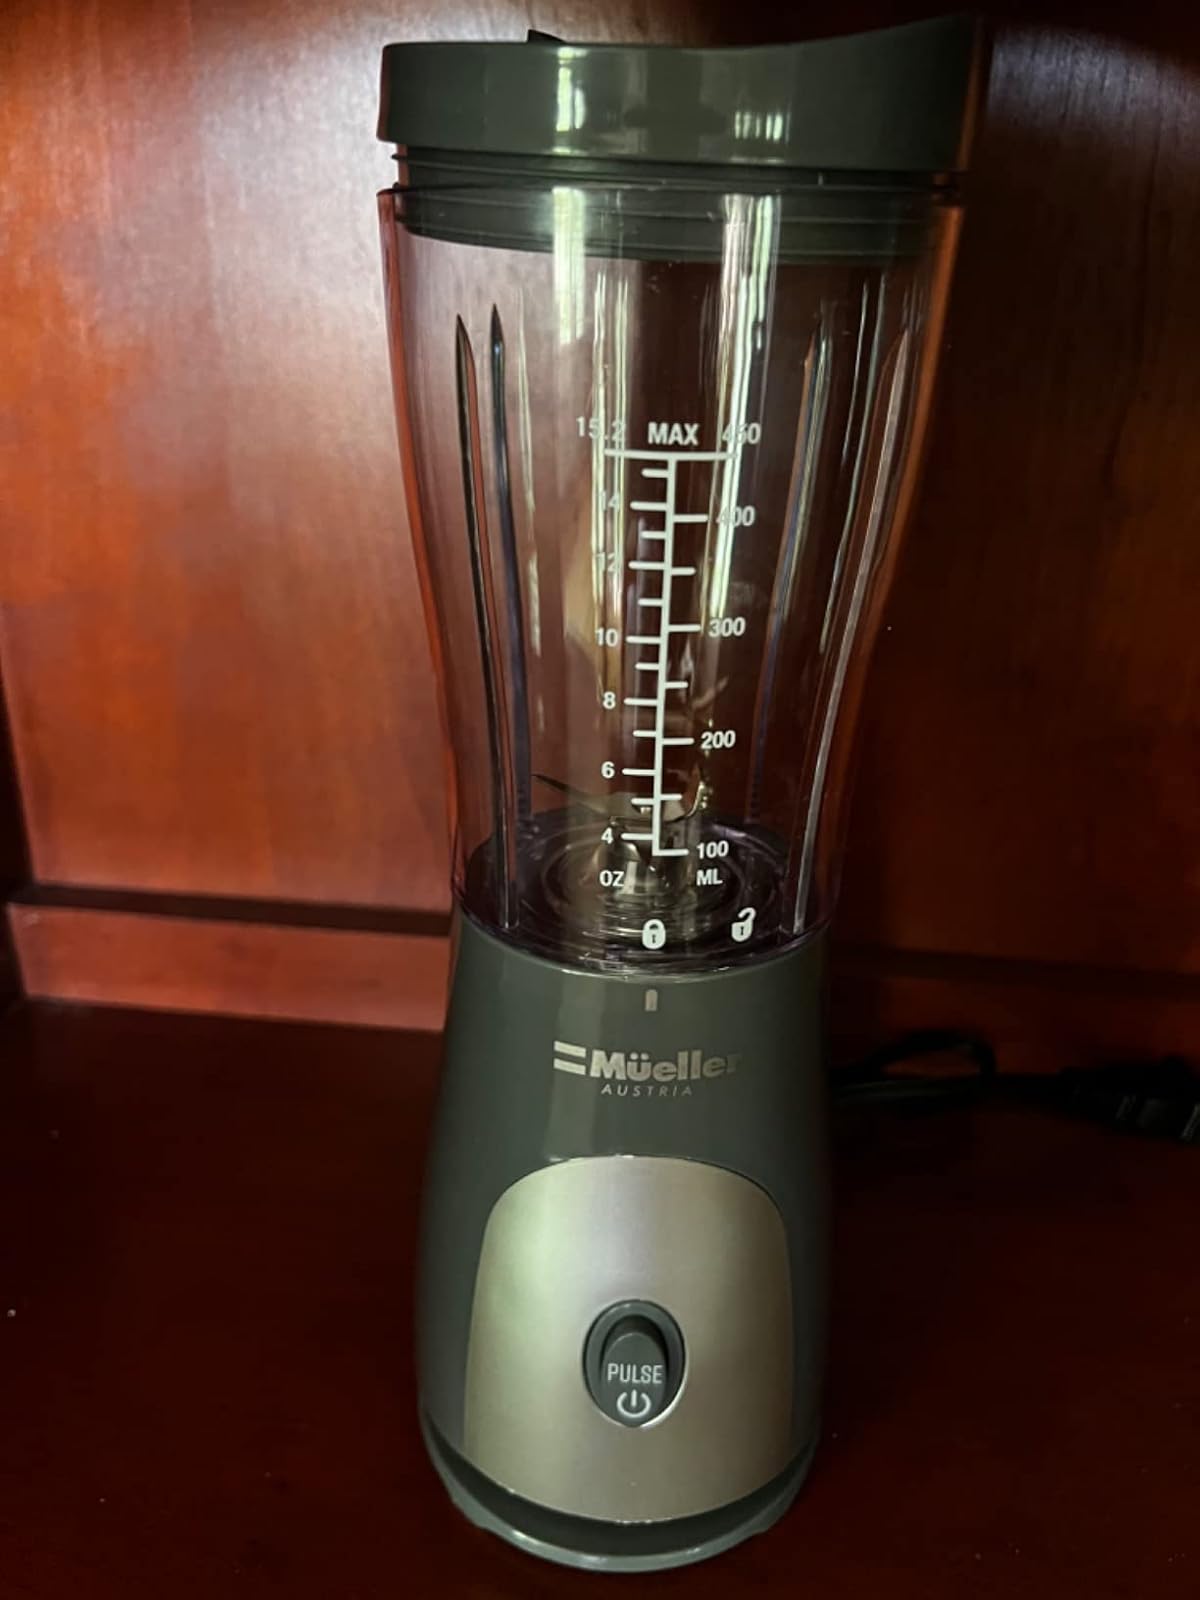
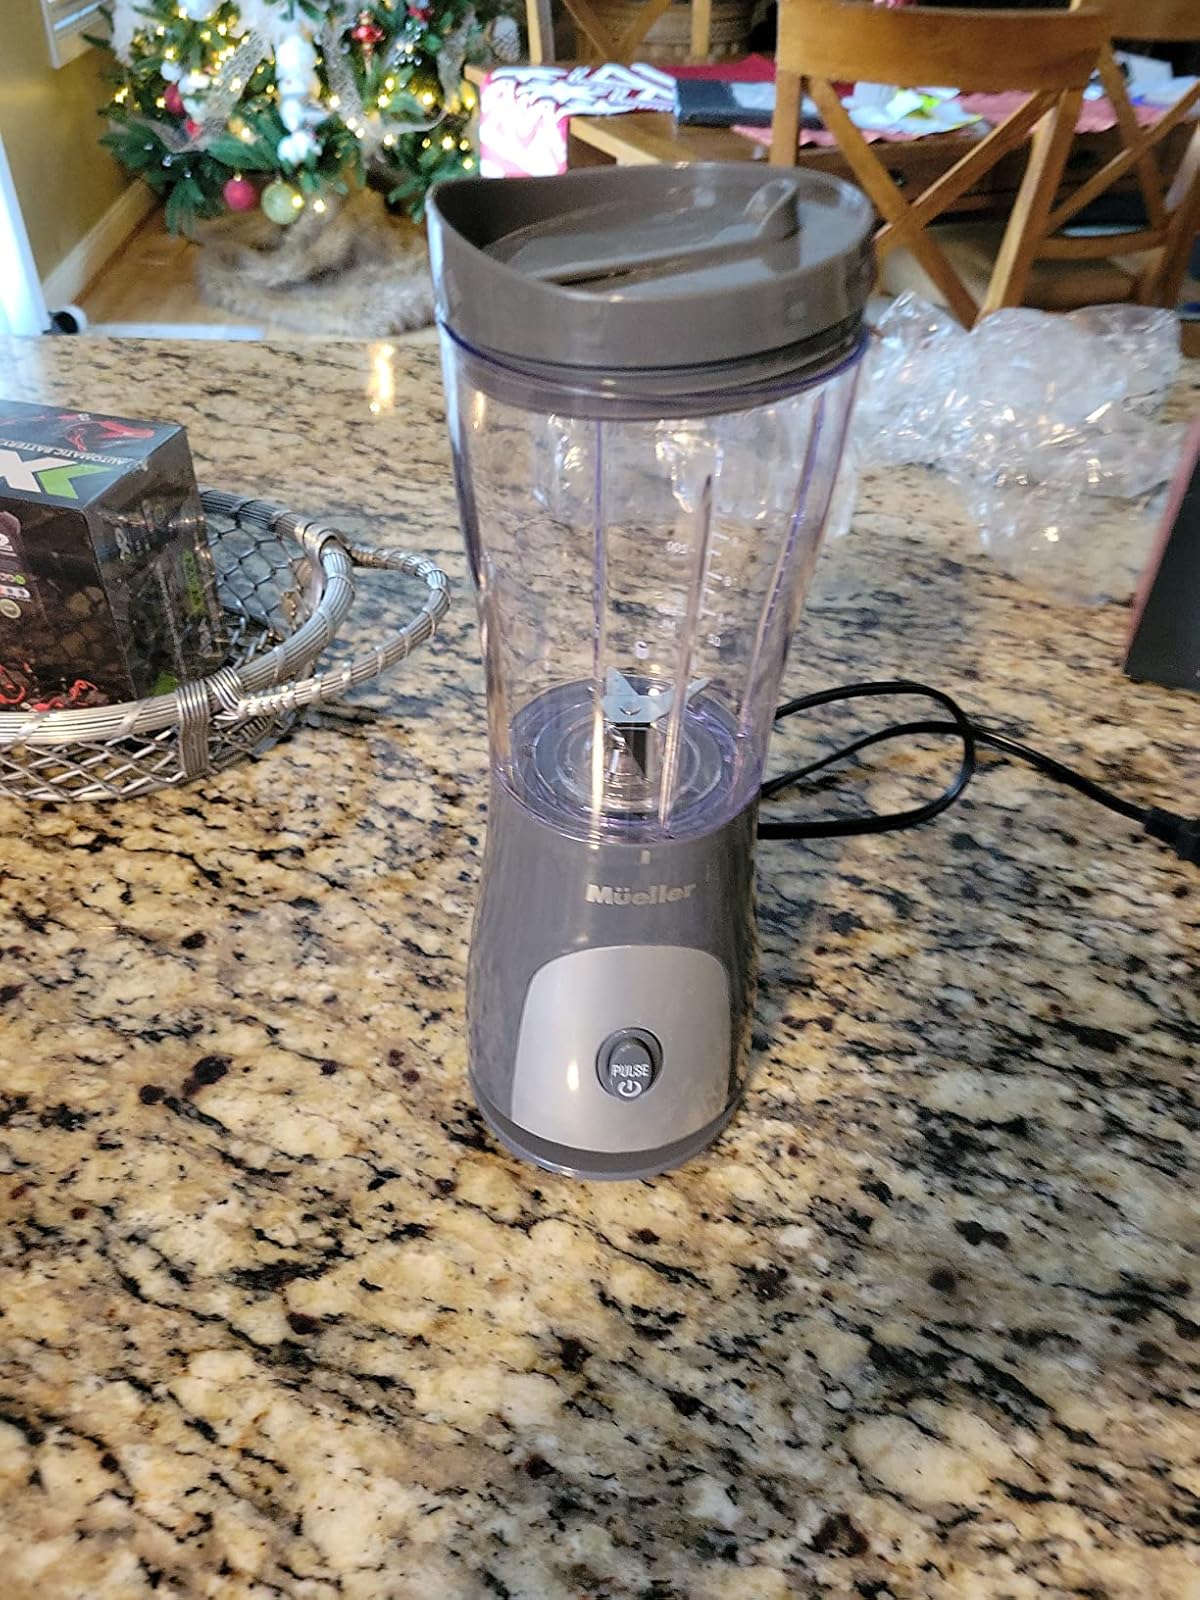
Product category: items_blender
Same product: yes